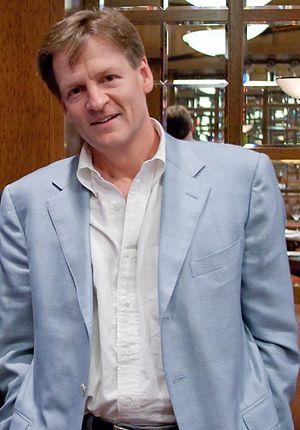
Michael Lewis, né en 1960 à La Nouvelle-Orléans aux États-Unis, est un écrivain et journaliste américain.